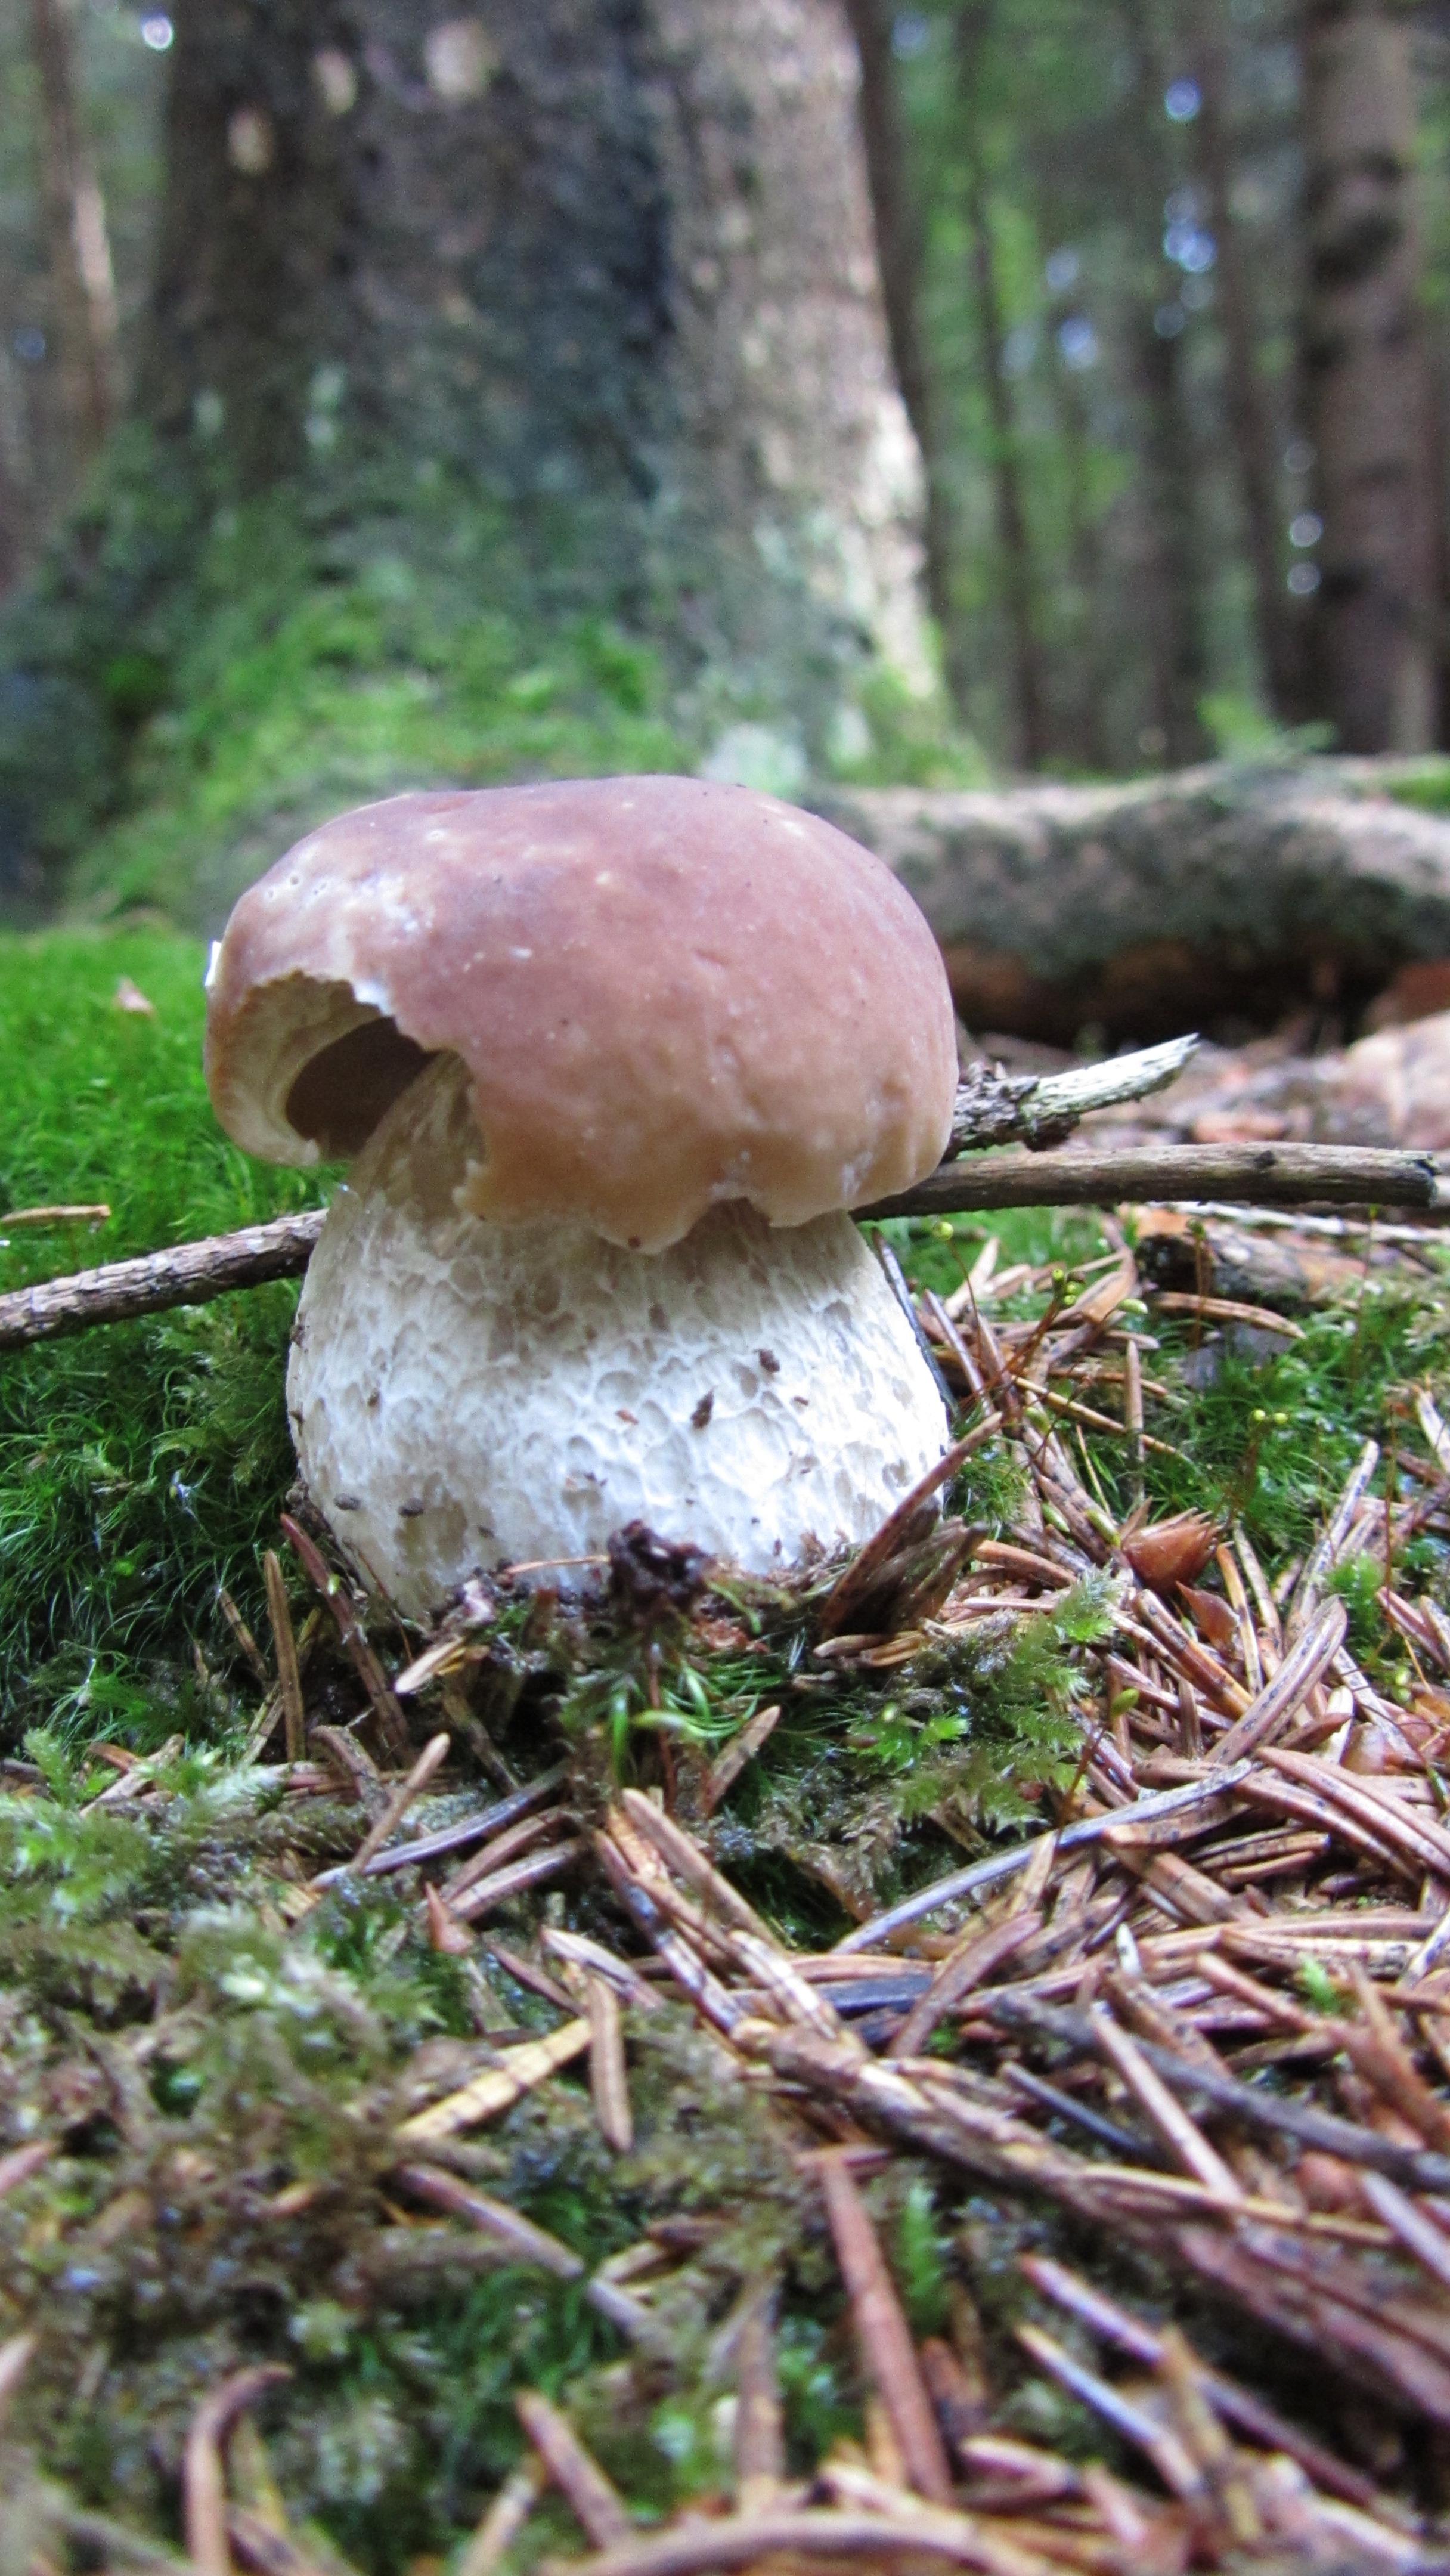
nature, forest, mushroom, fauna, fungus, woodland, agaric, bolete, agaricus, matsutake, cep, oyster mushroom, edible mushroom, medicinal mushroom, agaricomycetes, agaricaceae, champignon mushroom, penny bun, pine mushroom, eduis boletus